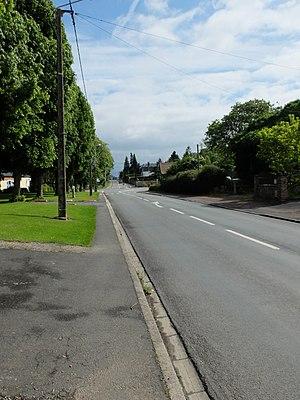
Vue de la rue du Fief d'Écoust-Saint-Mein à hauteur de l'église.
Écoust-Saint-Mein est une commune française située dans le département du Pas-de-Calais en région Hauts-de-France.